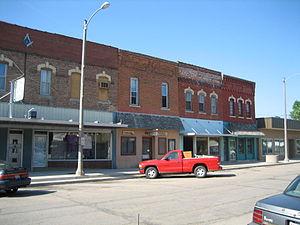
Plano est une ville américaine du comté de Kendall en Illinois. Au recensement de 2010, Plano compte 10 856 habitants.